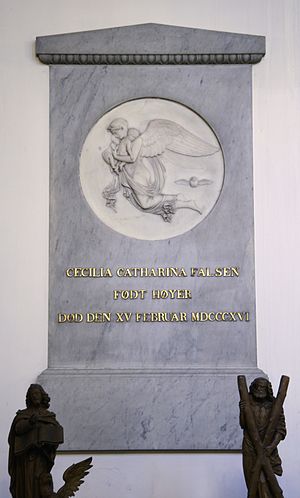
Holmens Kirke / Gravminder / I kirken
Holmens Kirke er en kirke i København ved Holmens Kanal i Indre By. Den er sognekirke for både Bremerholmen/Gammelholmen, Slotsholmen og for søens folk, herunder Søværnet. Den er også hovedkirke i Holmens Provsti, og dens førstepræst har titel af Holmens provst.